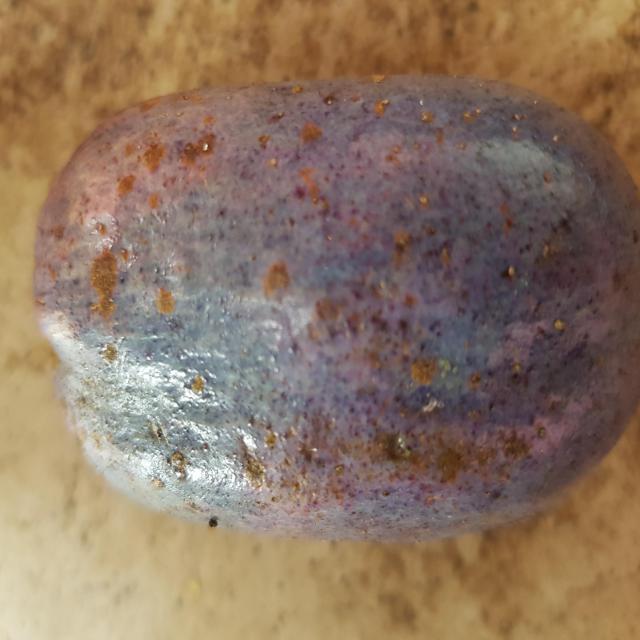
Plum grade: unaffected